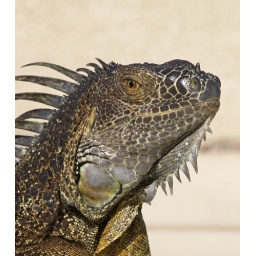
A very large male green iguana in Grand Cayman